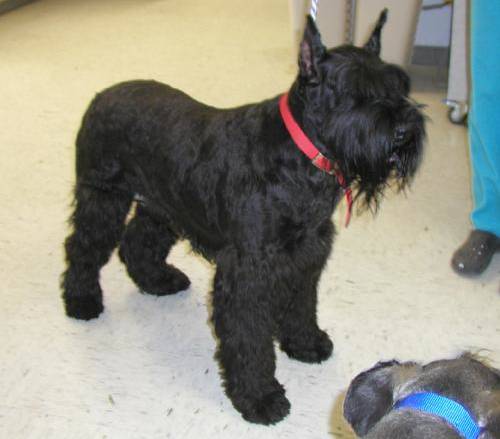
Label: dog